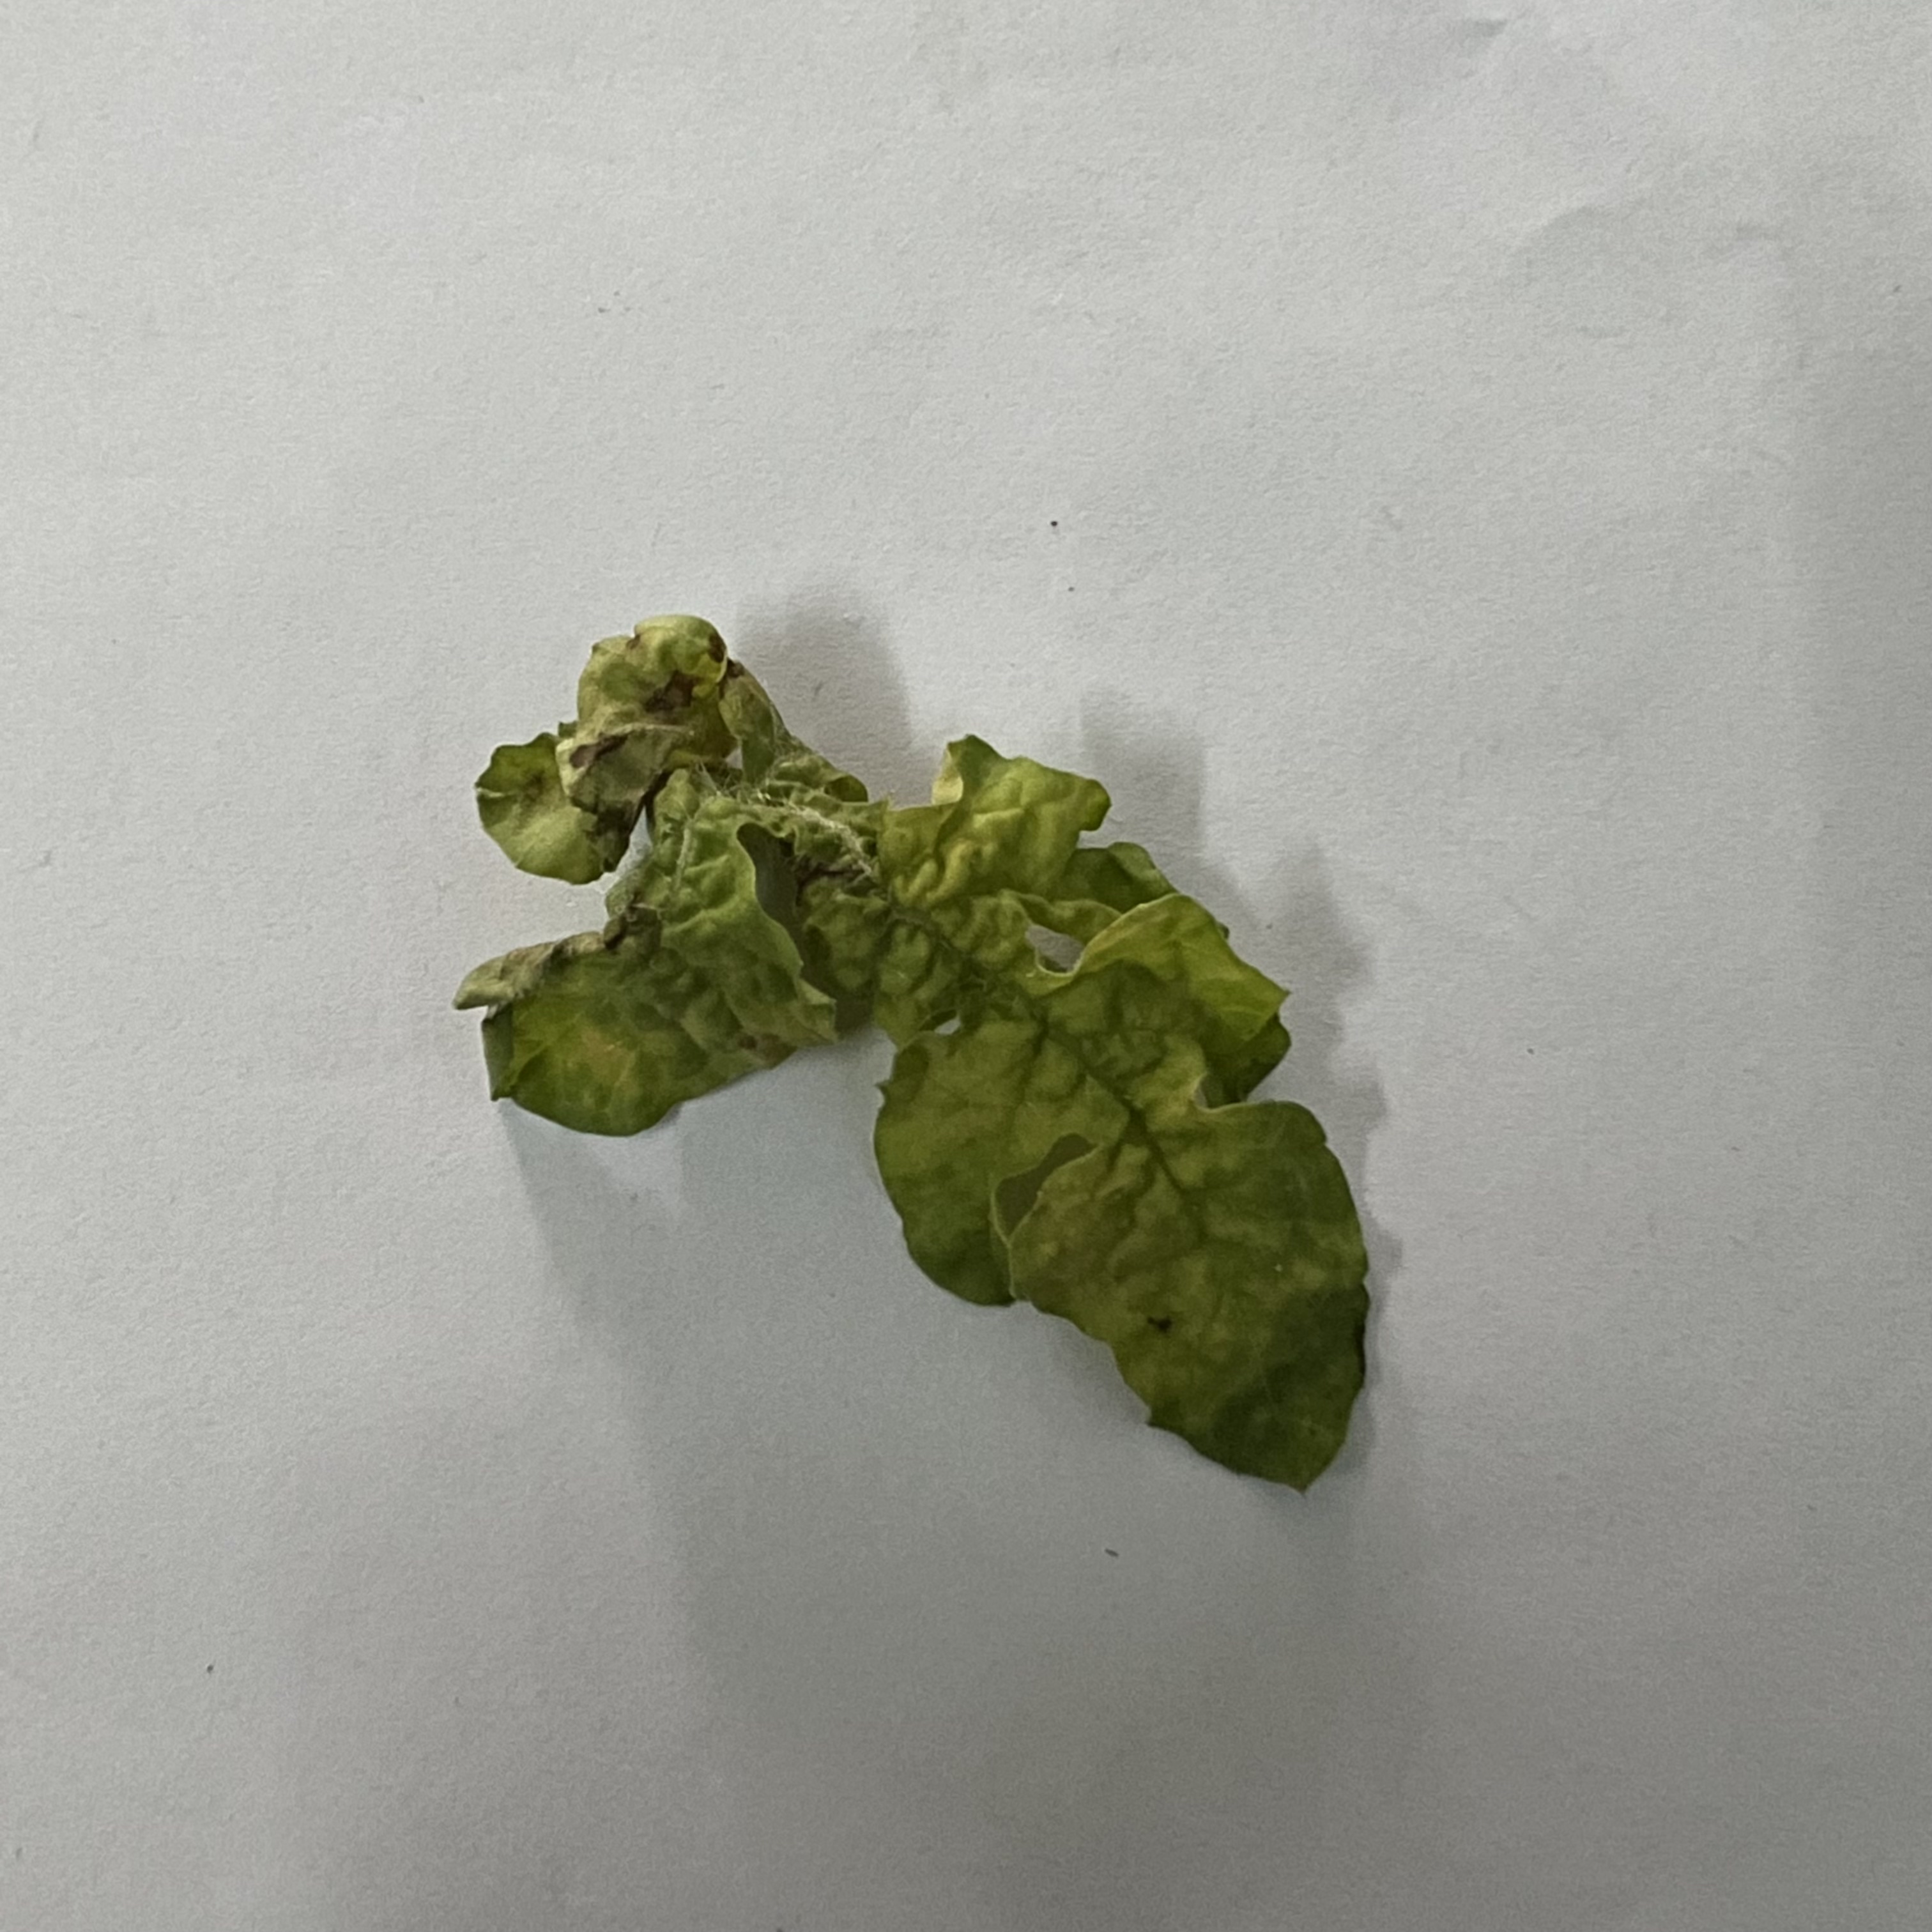
Label: Mosaic_Virus